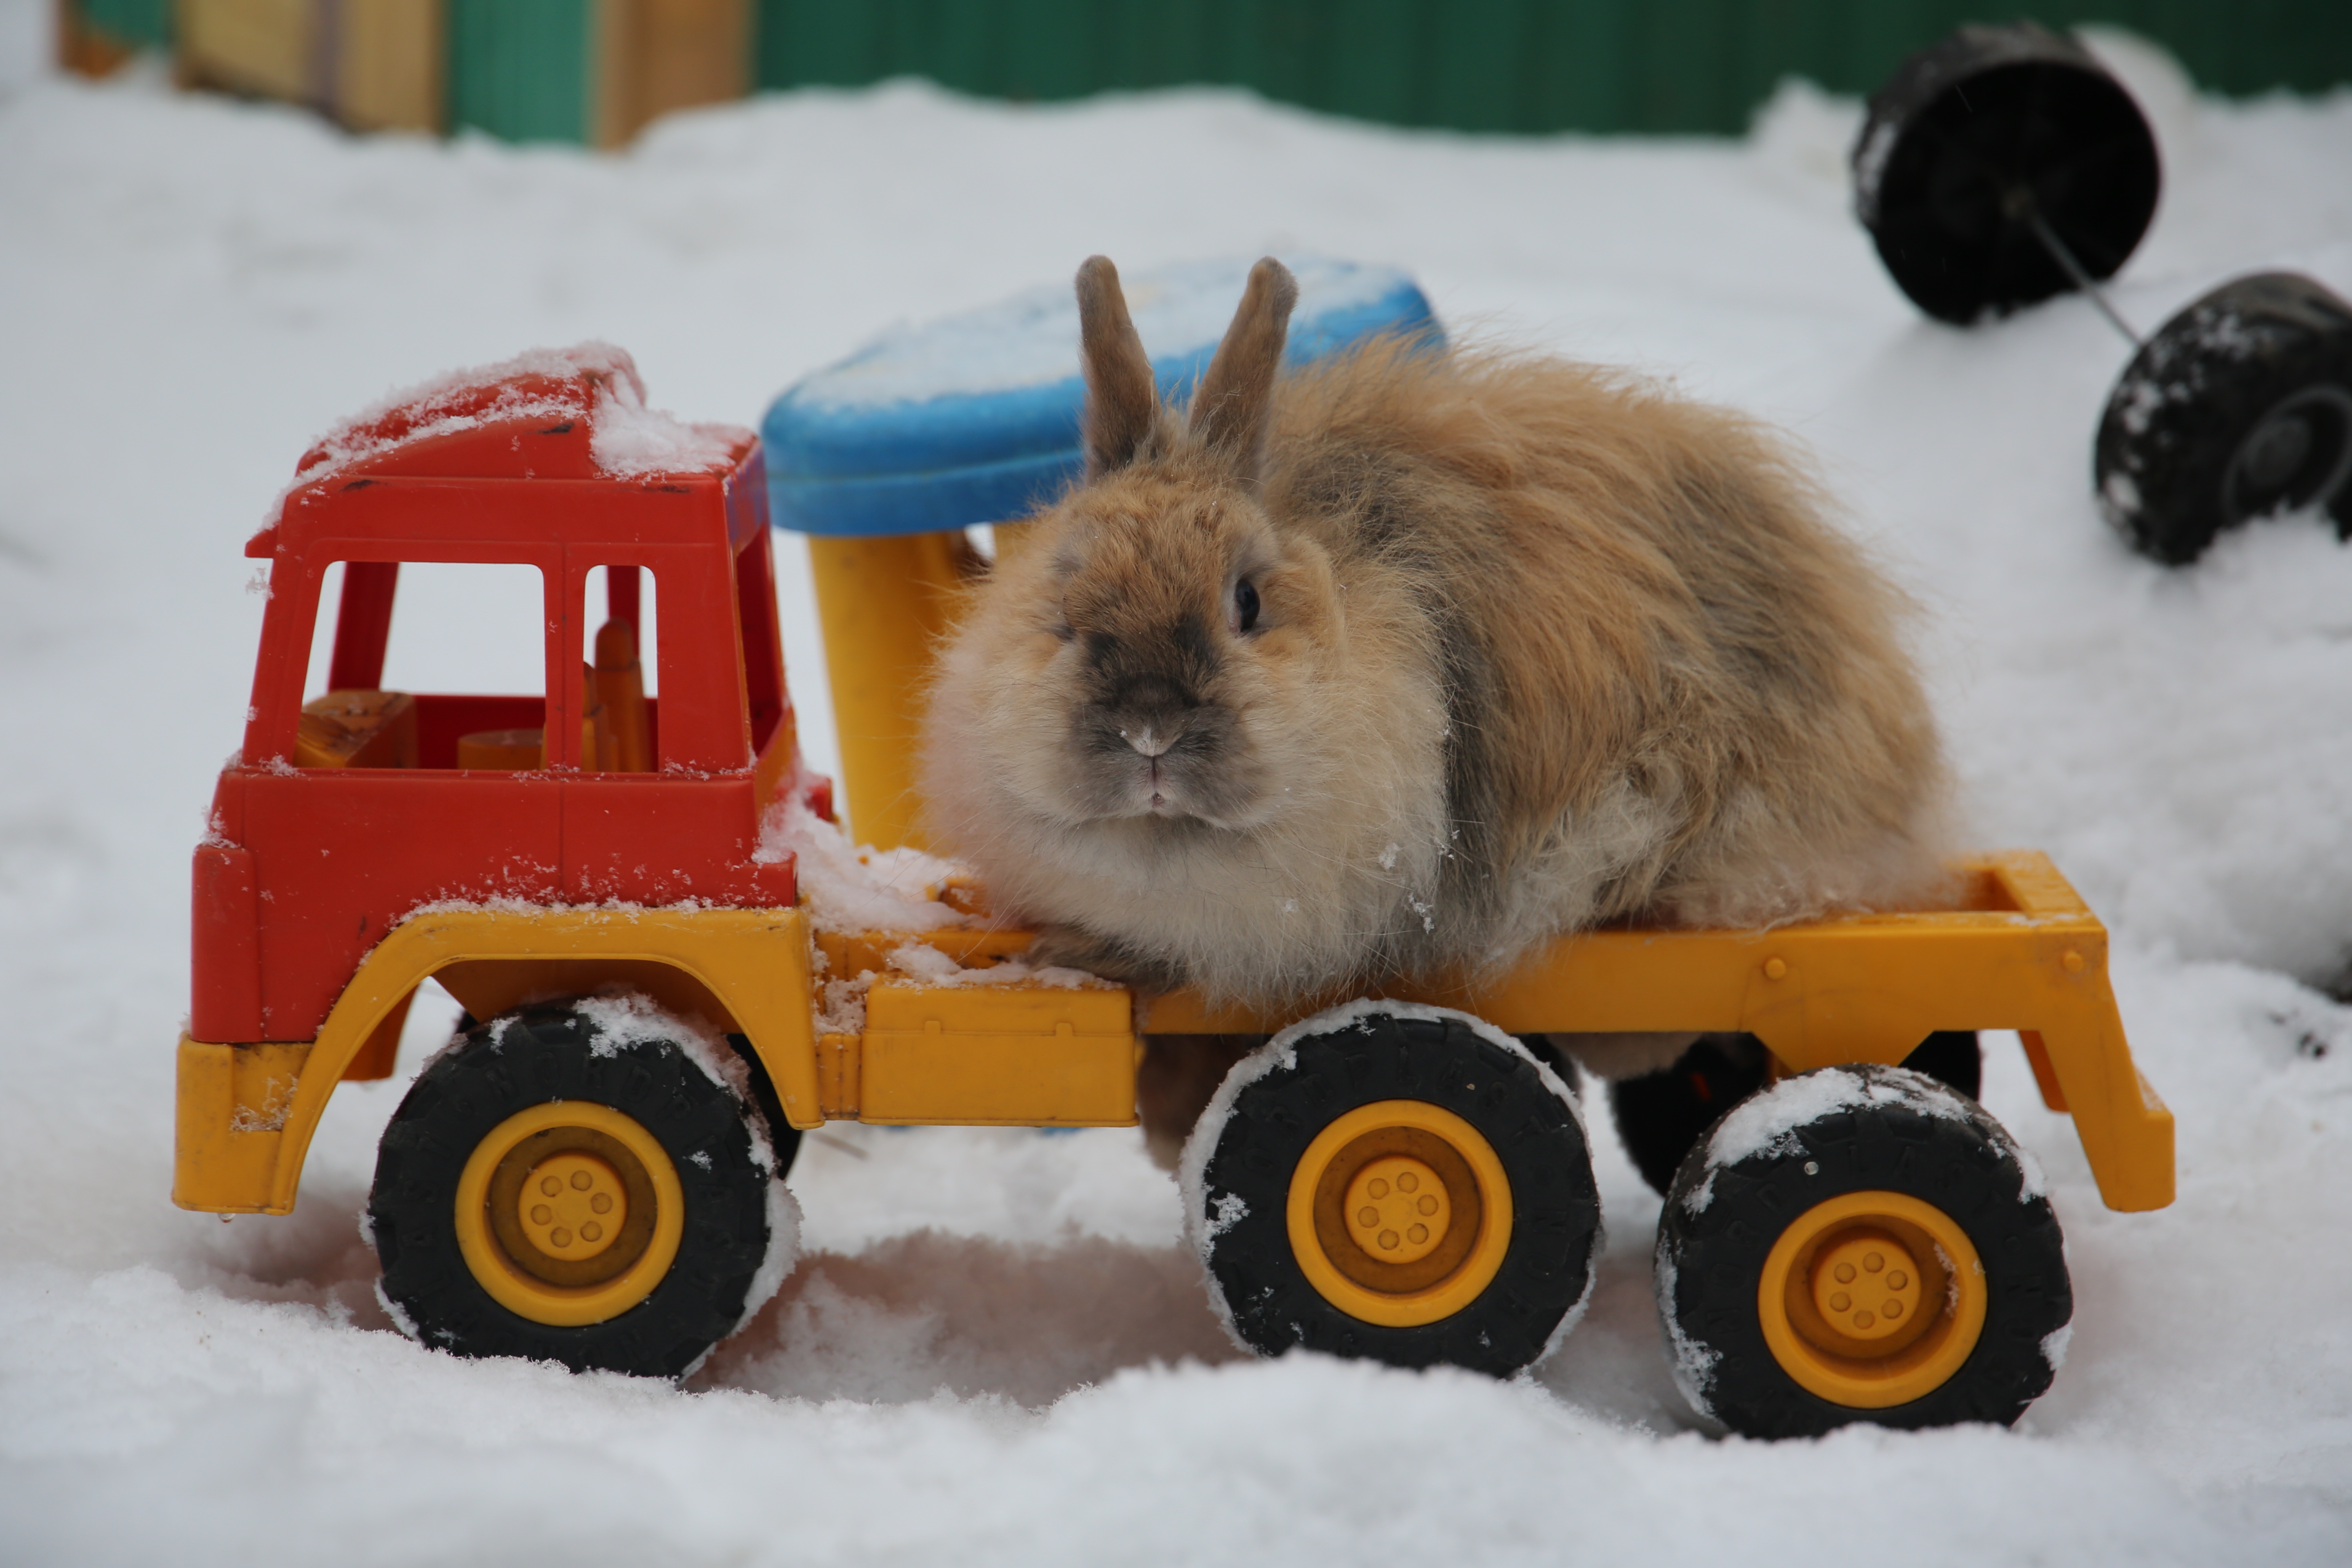
nature, snow, winter, view, animal, cute, pet, fur, cat, weather, mammal, machine, childhood, rabbit, hare, stroll, pets, cats, animals, ears, toys